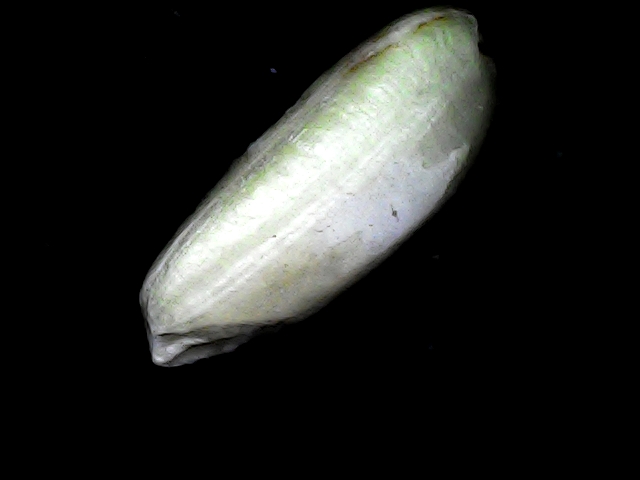
Rice variety: BD33